Bagore Ki Haveli

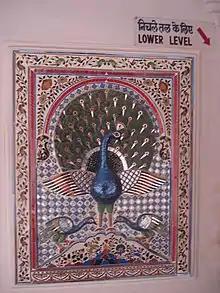

The Chambers of the Royal Ladies still bear fine frescoes of the Mewari style and there are glorious coloured-glass windows in some of the rooms as well as two peacocks made with coloured glass mosaics that display the superb skills of the finest craftsmanship.